Hillerød

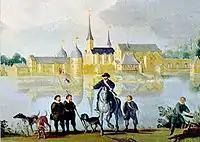
Hillerødsholm, c. 1584

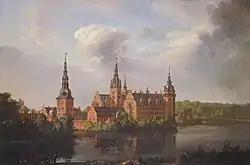
"Frederiksborg Castle", 1814

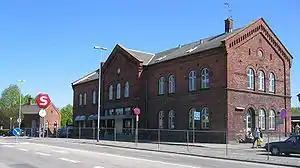
Hillerød railway station

Hillerød was founded during the early medieval times. The name is first mentioned in 1552 as "Hylderødz", deriving from the male name "Hildi" and the suffix "-rød", meaning "Hildi's clearing".